Marcus Landry

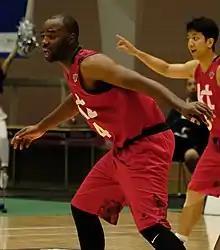

Marcus Landry (born November 1, 1985) is an American professional basketball player who last played for Goyang Orions of the Korean Basketball League. Landry attended Vincent High School in Milwaukee, Wisconsin and played his college basketball at the University of Wisconsin from 2005 to 2009.